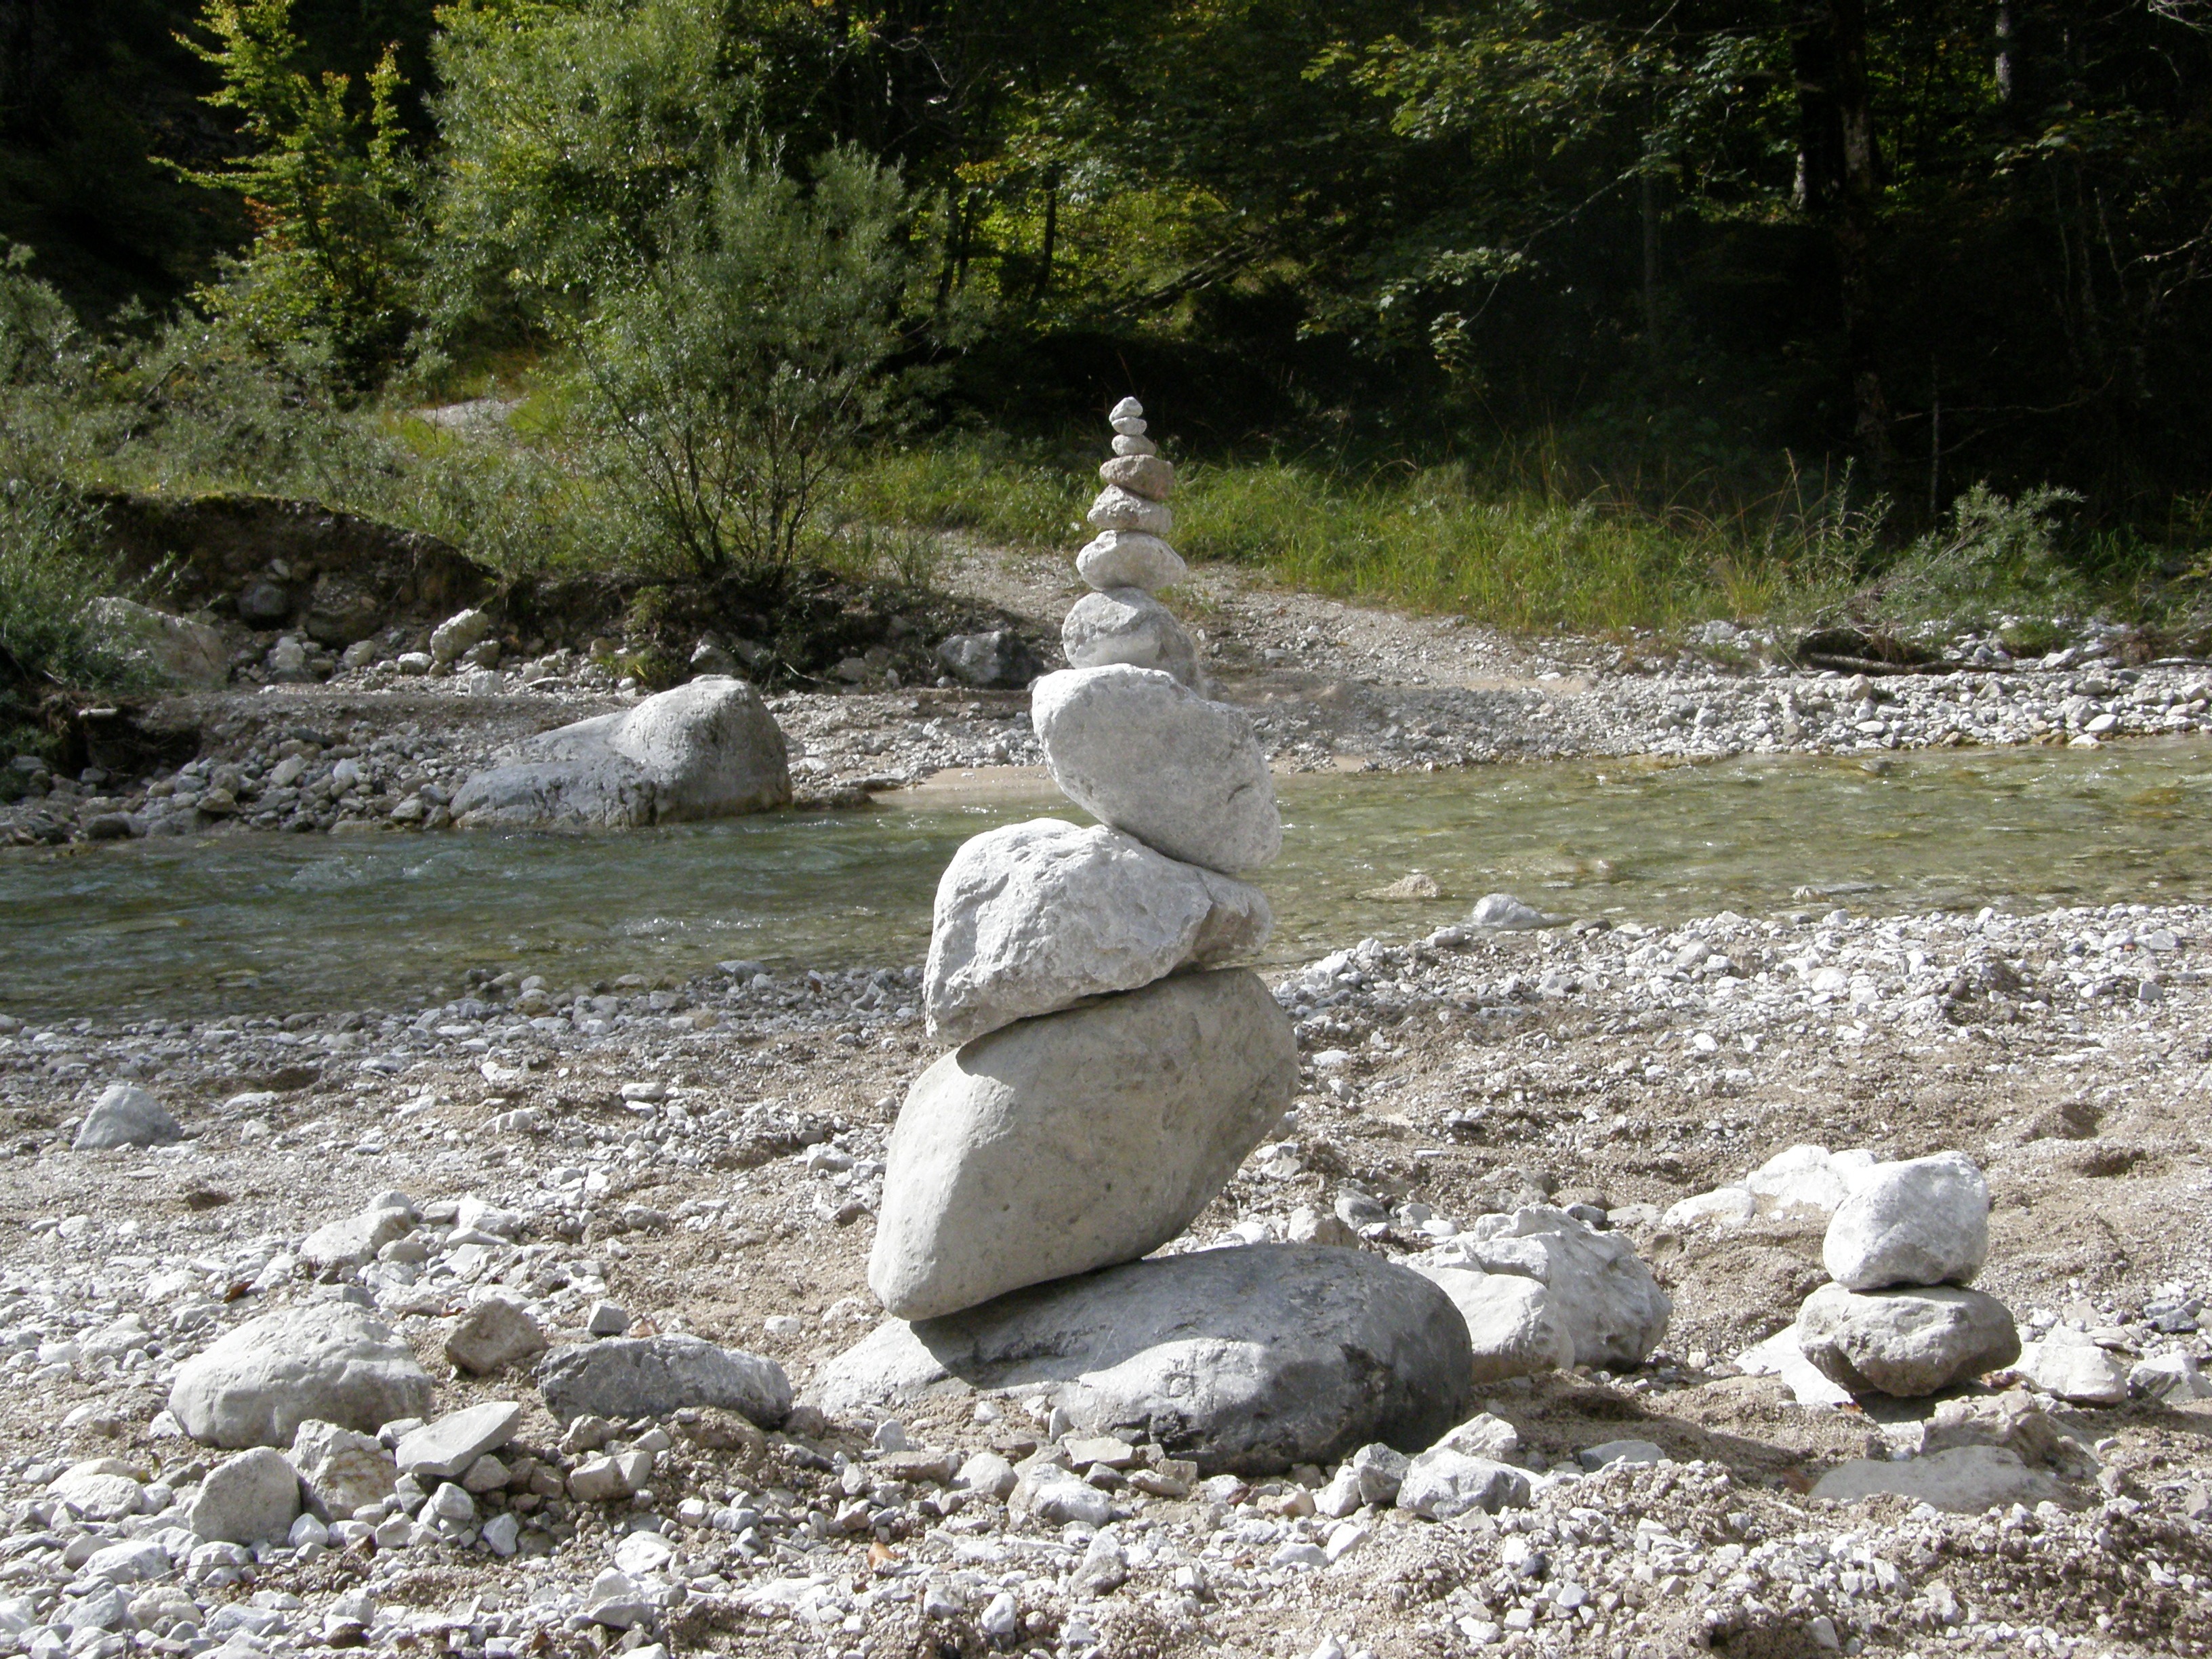
water, nature, rock, river, stone, monument, statue, stream, children, mountains, cairn, torrent, water feature, more, tyrol